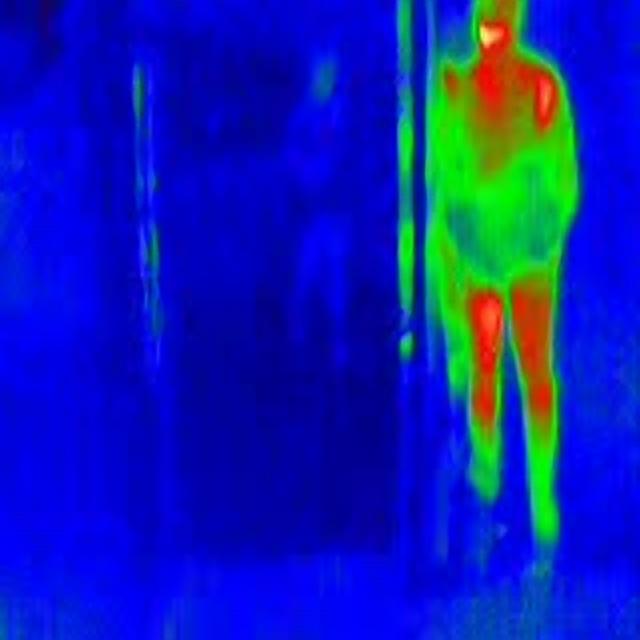
Detected objects:
label: person